Diving cylinder

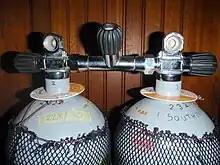
Two 12-litre steel cylinders with DIN outlet valves connected by a manifold with a central isolation valve.

A cylinder manifold is a tube which connects two or more cylinders together so that the contents of all can be supplied to one or more regulators or distribution systems.